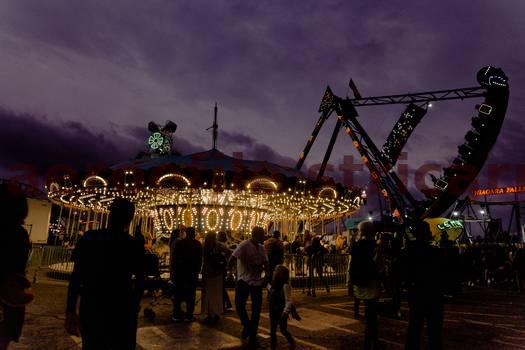
Label: Watermark